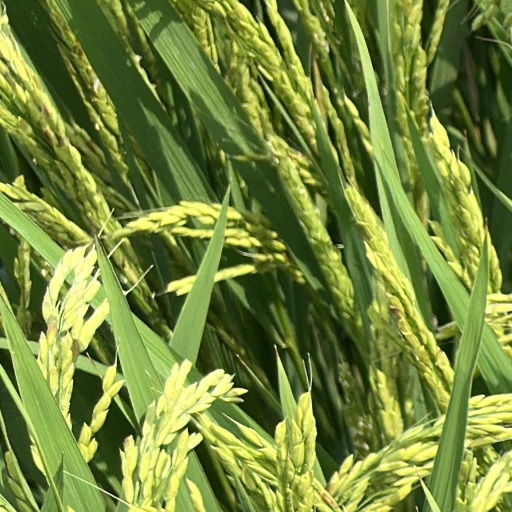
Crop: rice